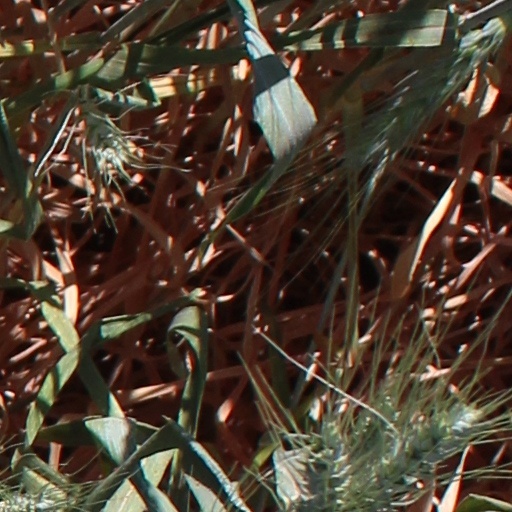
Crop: wheat